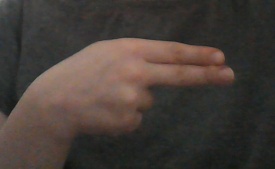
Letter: ain